London Motorcycle Museum

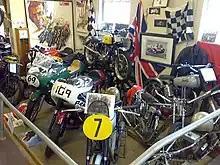
The Museum's collection of racing motorcycles

Motorcycles from the London museum have featured in "EastEnders", "Dad's Army", "A-Z of Royalty" (USA-produced feature for Satellite TV) and "Men & Motors" ‘Full Throttle Famous’. The museum is also regularly featured in "Classic Bike Guide", "Classic Bike", "Moto Legende" (France's main classic motorcycle magazine) and "Motoiclismo" (Italy's main motorcycle magazine). The museum was also featured in US TV series, "American Chopper" in the episode where the Teutul family of Orange County Choppers visited the United Kingdom being shown to be directed there by the actor and well-known motorcycling enthusiast, Ewan McGregor.